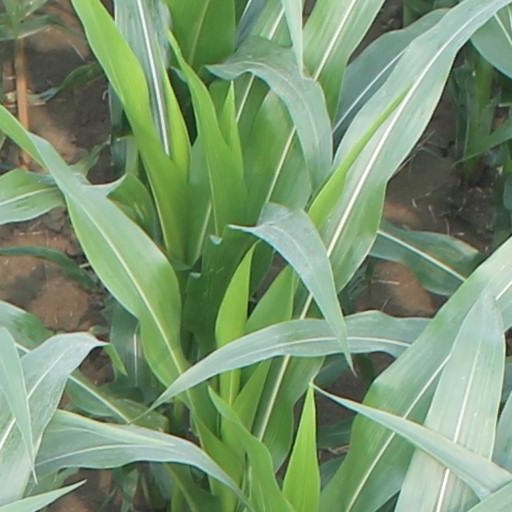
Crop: maize; corn